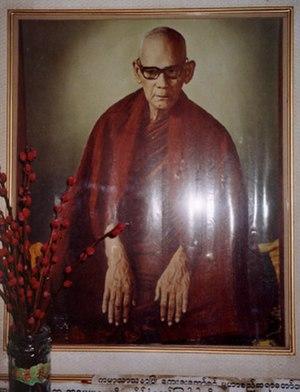
Mahāsi Sayādaw fut un célèbre moine bouddhiste birman et un maître de méditation spécialiste de vipassana.